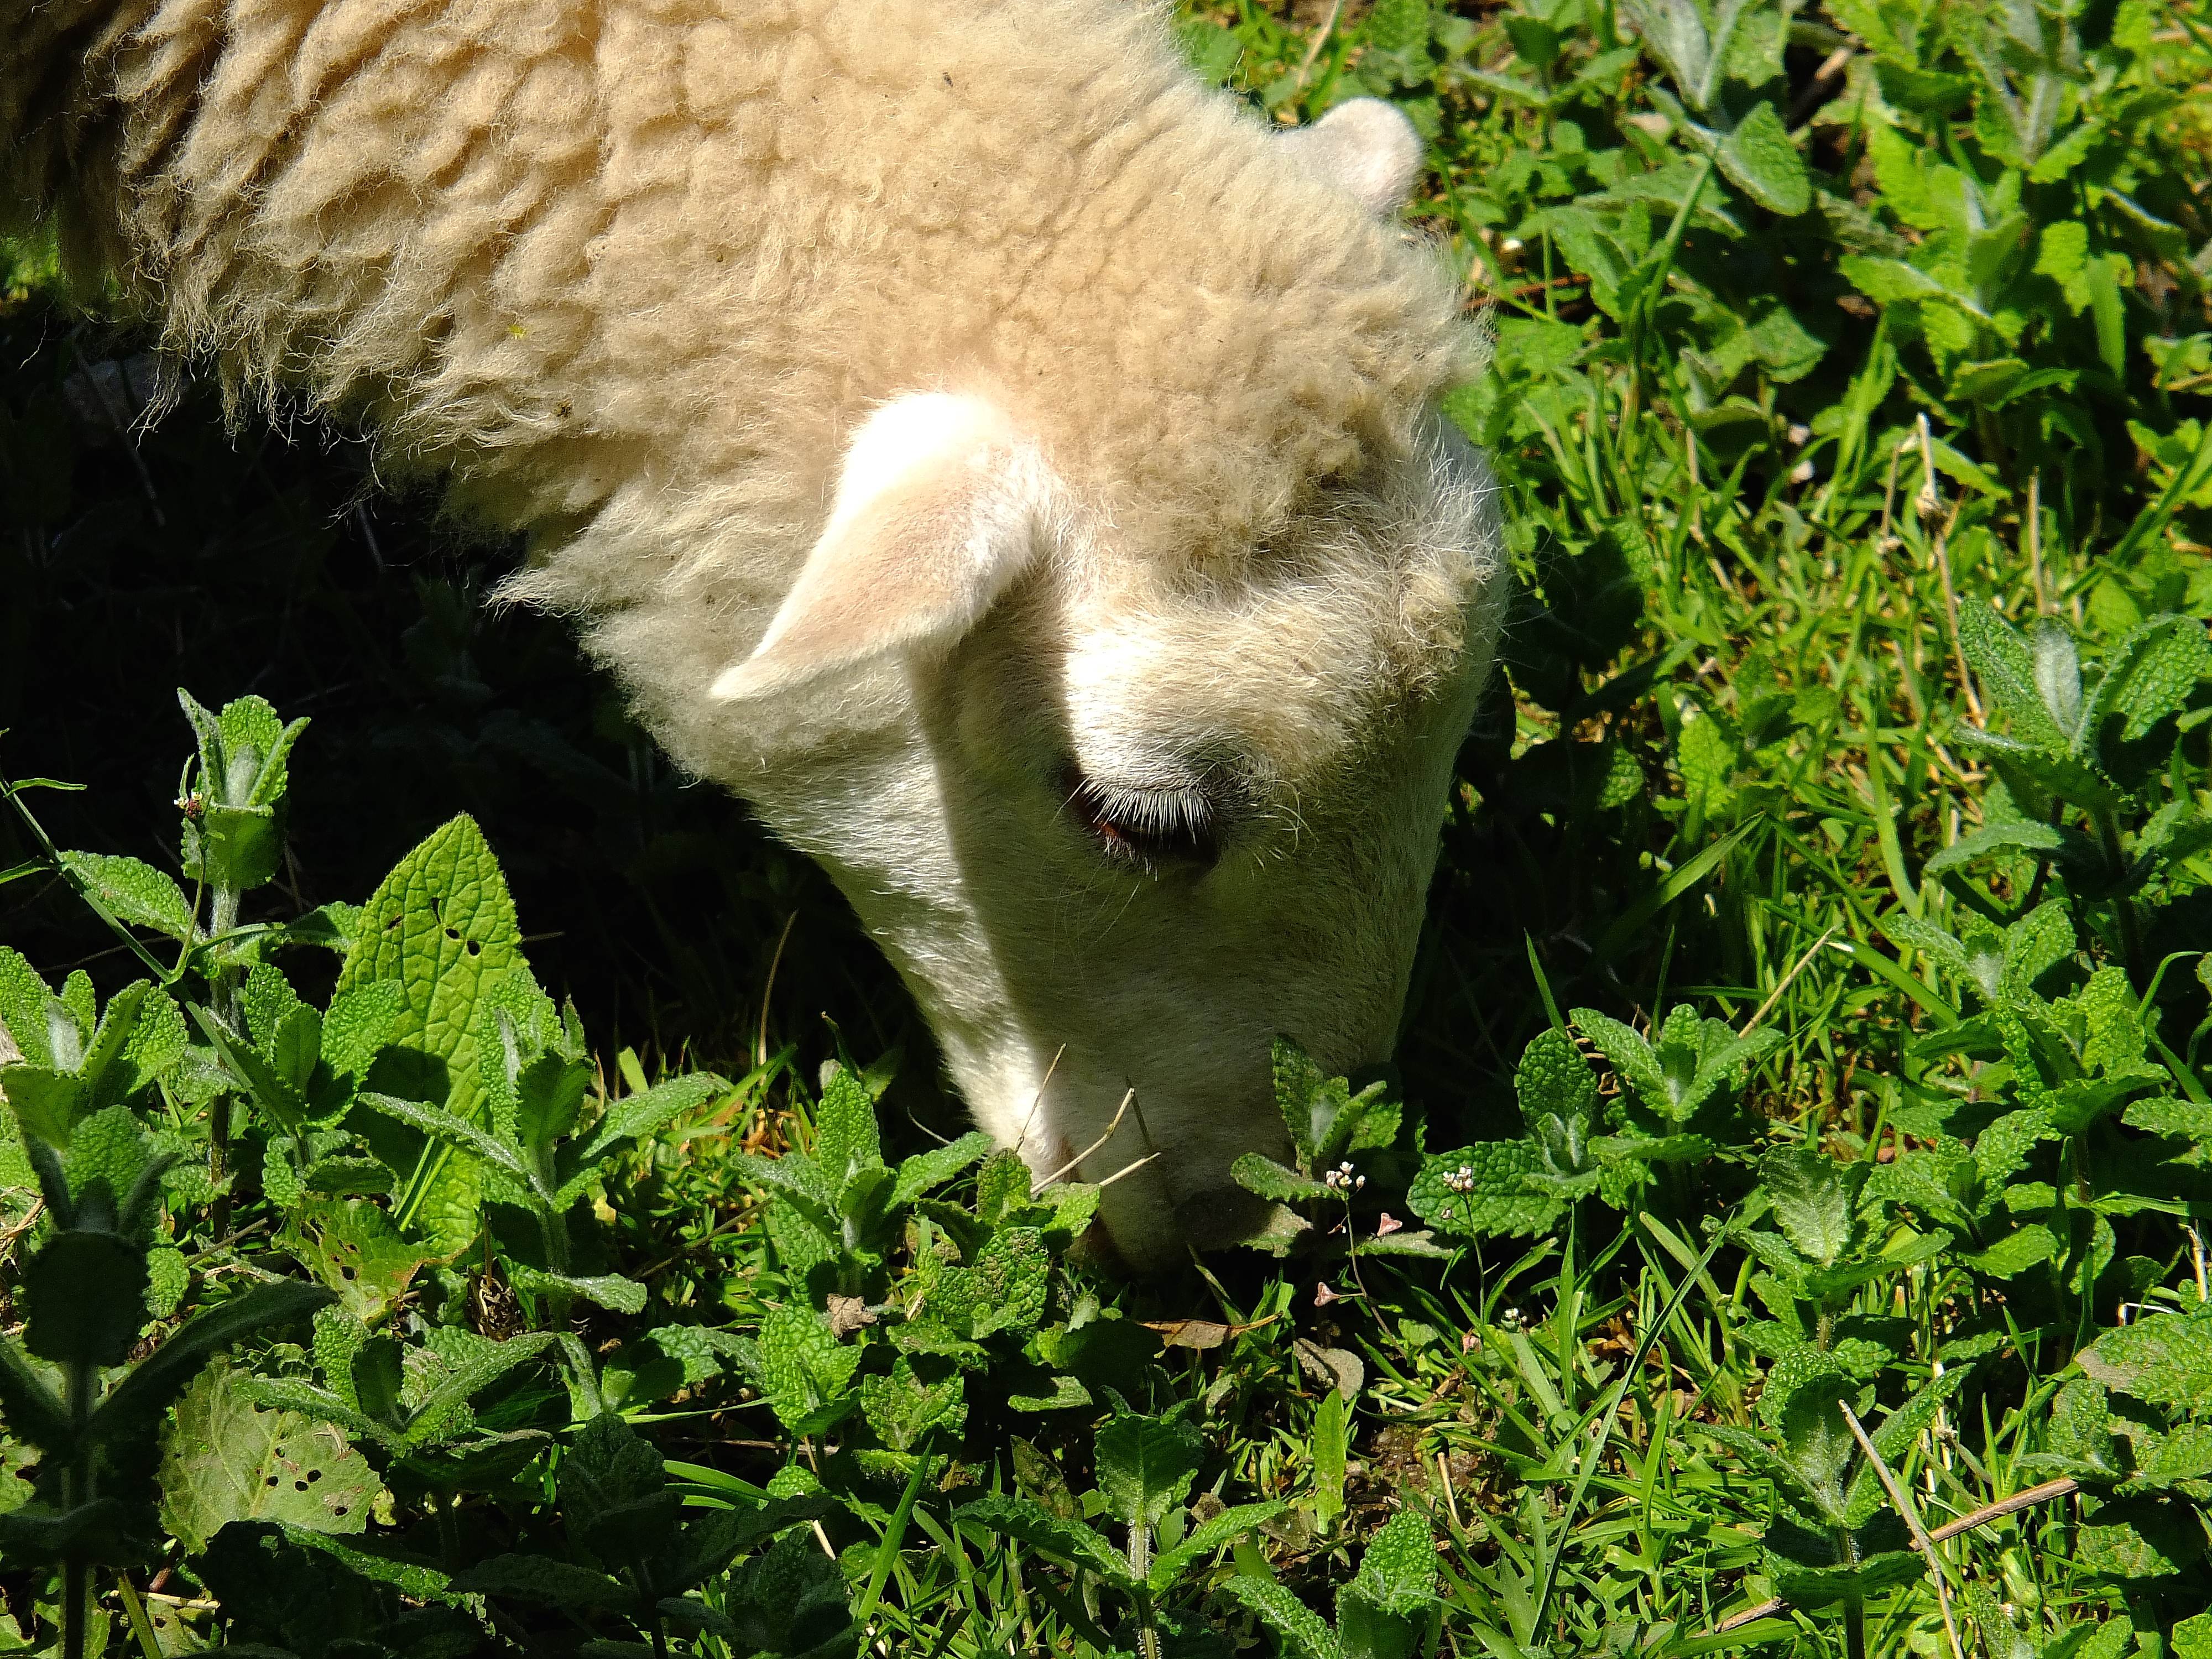
nature, grass, wildlife, macro, pasture, grazing, sheep, mammal, fauna, animals, vertebrate, naturaleza, sheeps, espaa, galicia, pontevedra, ggl1, gaby1, animales, pontevedragaliciaespaa, fujifilmxs1